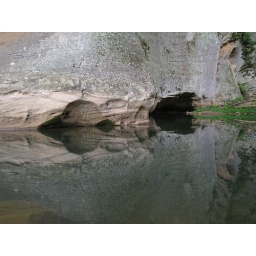
Big swim. Scallop on left has a sitting ledge below water surface.